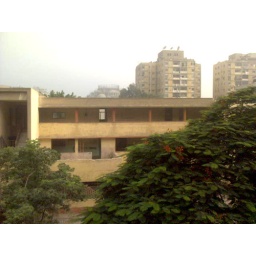
Early morning tree in fron tof mu house